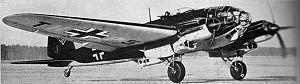
La Luftwaffe était la composante aérienne de la Wehrmacht de 1935 à 1945, donc pendant la Seconde Guerre mondiale. Elle a également participé à la guerre d'Espagne.
La Seconde Guerre mondiale est la première guerre où les avions militaires furent utilisés de façon intensive, devenant un élément essentiel de la doctrine militaire. Certains avions, bien que conçus et utilisés pendant l'entre-deux-guerres, particulièrement au cours de la guerre d'Espagne ont été réunis ici car ils ont été rendus célèbres par leur action au cours de la Seconde Guerre mondiale. Les noms officiellement attribués à certains avions, figurent à côté de leur désignation en italique.
Un bombardier est un avion militaire conçu pour détruire des cibles au sol, initialement à l'aide de bombes mais aussi de nos jours à l'aide de missiles air-sol tels que des missiles de croisière.
Le terme « Luftwaffe », littéralement « arme de l'air », est quelquefois improprement utilisé pour désigner les différentes armées de l'air de l'Allemagne au cours de son histoire. En fait, du 20 novembre 1916 au 10 janvier 1920, les forces aériennes allemandes issues de différents services s'appelaient « Luftstreitkräfte ». La première « Luftwaffe » n'exista, elle, que du 1ᵉʳ mars 1935 au 8 mai 1945 au sein de la Wehrmacht du Troisième Reich. Lui succédèrent dans la République démocratique allemande, au sein de la Nationale Volksarmee, les « Luftstreitkräfte der Nationalen Volksarmee » et dans la République fédérale d'Allemagne, au sein de la Bundeswehr, une nouvelle « Luftwaffe » à partir du 9 janvier 1956. C'est cette dernière qui existe à l'heure actuelle.
La Bataille d'Angleterre est un film de guerre britannique réalisé par Guy Hamilton, sorti en 1969.